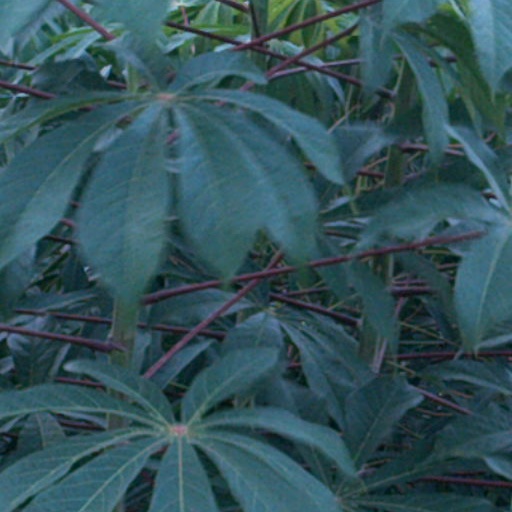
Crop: cassava